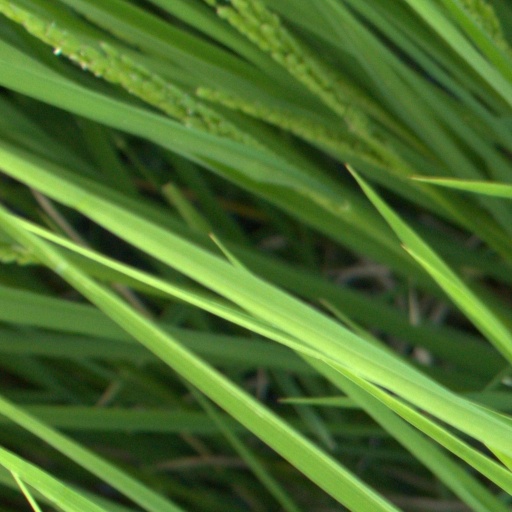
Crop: rice